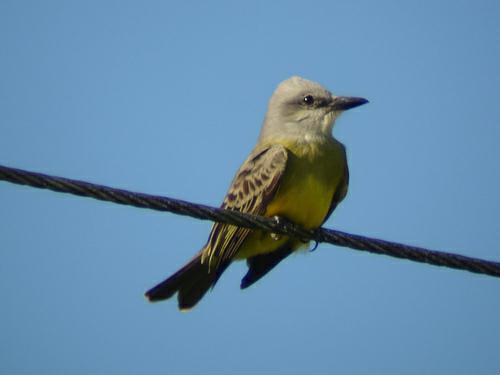
A photo of a tropical kingbird